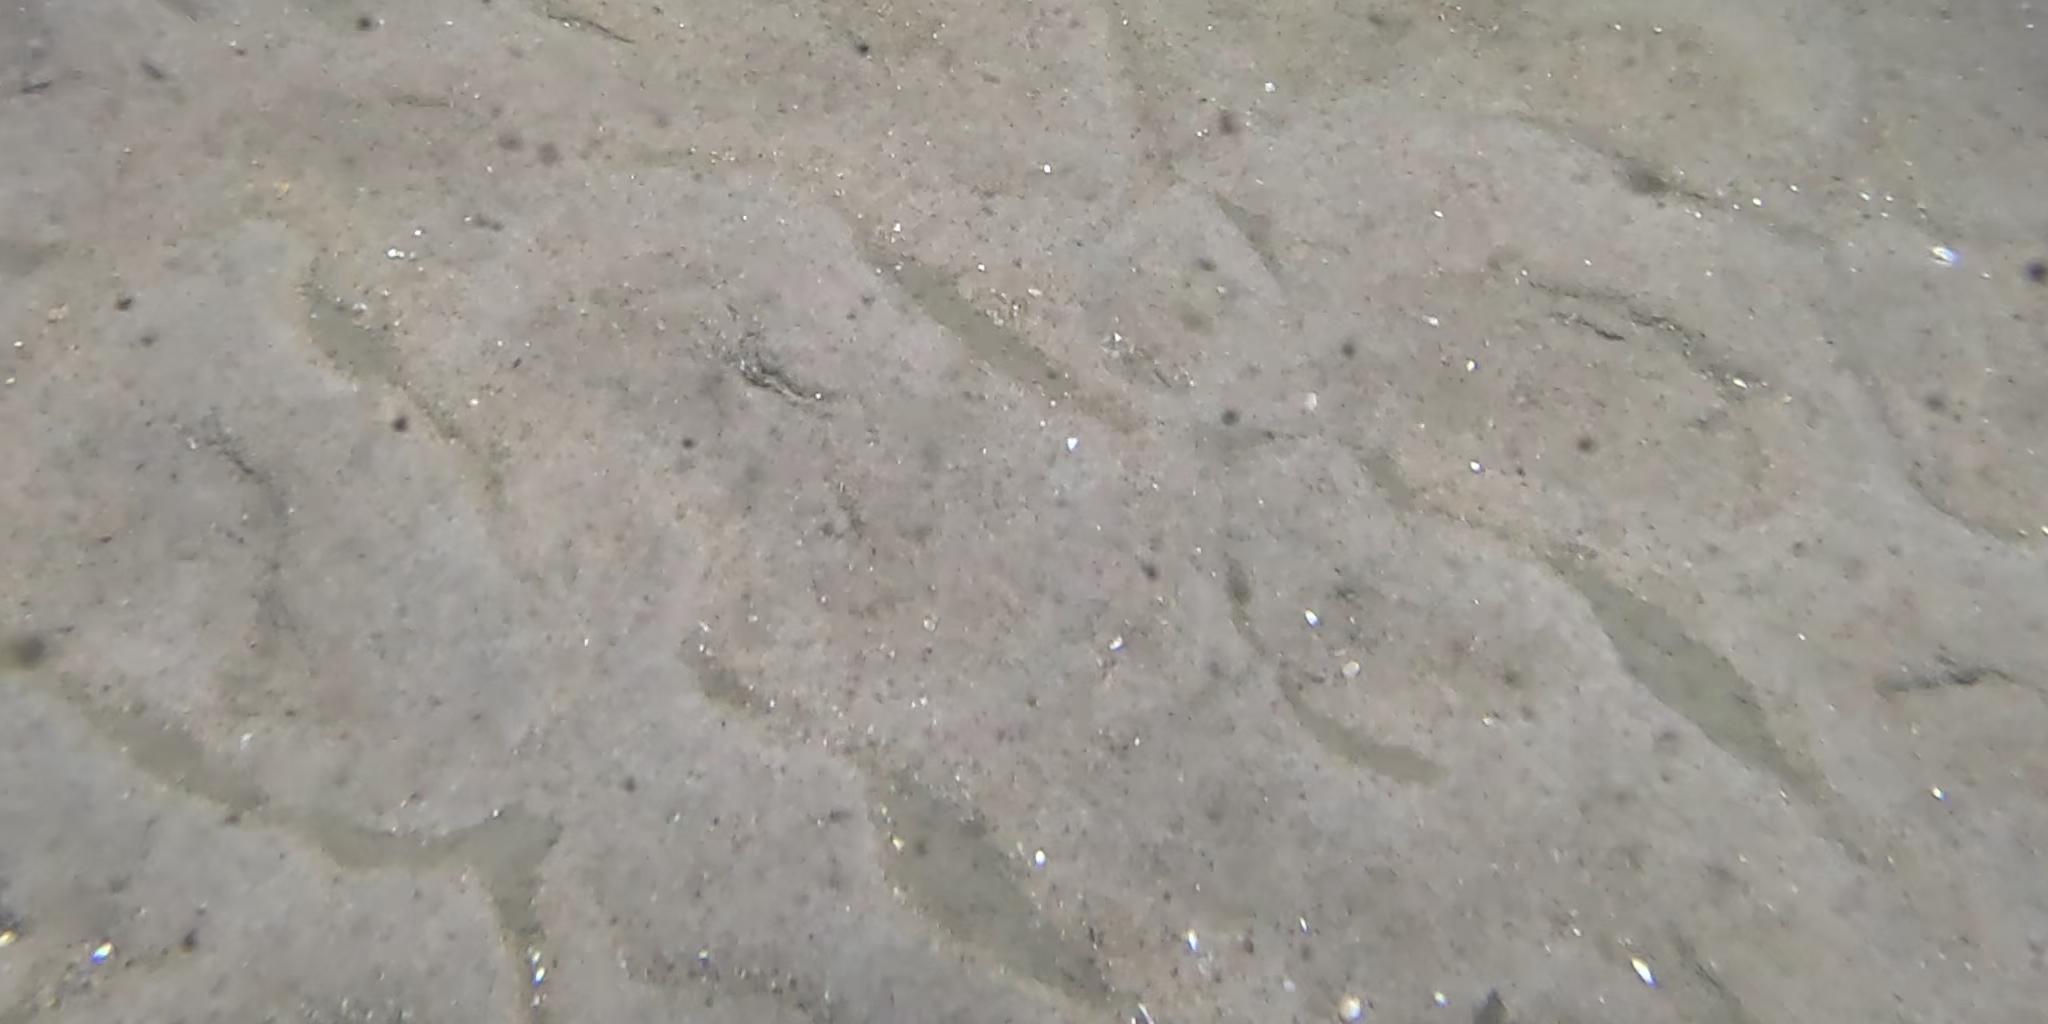
Seabed habitat: sand